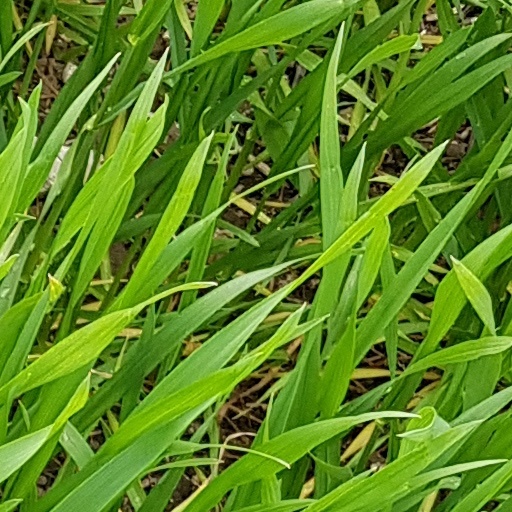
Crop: wheat